Robin Hull

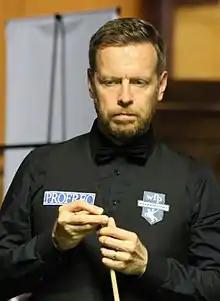
Hull at the 2017 Paul Hunter Classic

Robin Hull (born 16 August 1974) is a Finnish former professional snooker player.